Róża Data

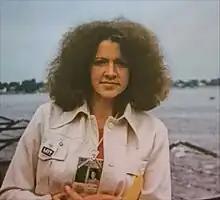

Róża Data (born 3 February 1955) is a Polish rower. She competed in the women's eight event at the 1976 Summer Olympics.